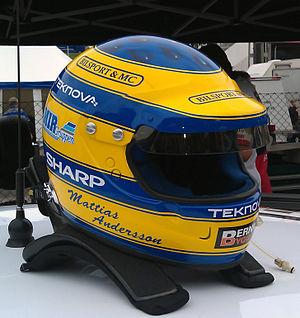
Max Rufus Mosley, né le 13 avril 1940 à Londres au Royaume-Uni, est le président de la Fédération internationale de l'automobile de 1993 à 2009.